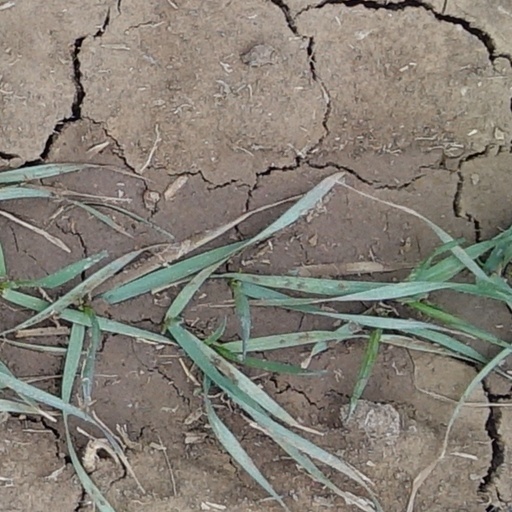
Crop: wheat